Commensalism

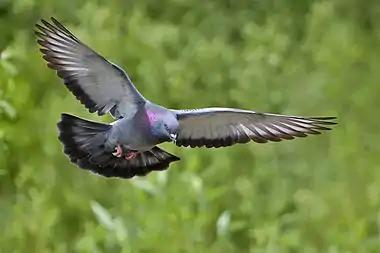
Domestic and feral pigeons ("Columba livia domestica") are commensals, having lived alongside humans for thousands of years after being domesticated from the rock dove ("Columba livia"). Due to its range being expanded with human assistance, the pigeon has a cosmopolitan distribution.

The commensal pathway was traversed by animals that fed on refuse around human habitats or by animals that preyed on other animals drawn to human camps. Those animals established a commensal relationship with humans in which the animals benefited but the humans received little benefit or harm. Those animals that were most capable of taking advantage of the resources associated with human camps would have been the 'tamer' individuals: less aggressive, with shorter fight-or-flight distances. Later, these animals developed closer social or economic bonds with humans and led to a domestic relationship.